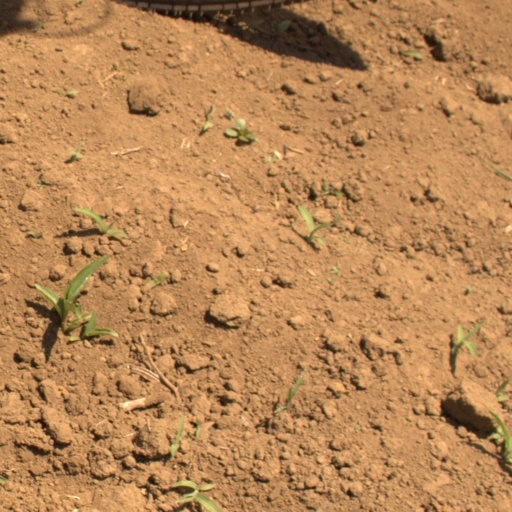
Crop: Jerusalem artichoke